Asante Empire

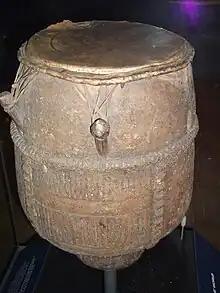
Akan drum

The Asante invented the Fontomfrom, an Asante talking drum, and they also invented the Akan Drum. They drummed messages to distances of over , as rapidly as a telegraph. Asante dialect (Twi) and Akan, the language of the Asante people is tonal and more meaning is generated by tone. The drums reproduced these tones, punctuations, and the accents of a phrase so that the cultivated ear heard the entirety of the phrase itself.